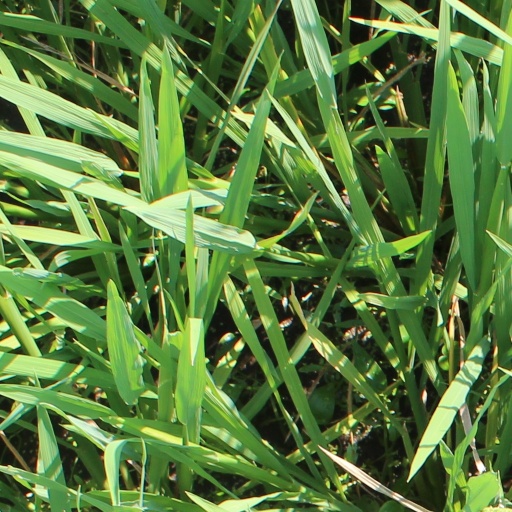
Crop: rice